Finlay Baker

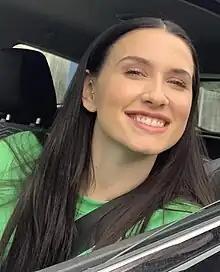
Milly Zero portrays Dotty Cotton, who Finlay bonds and has sex with.

Finlay helps Honey Mitchell (Emma Barton) when she is hassled by Mr Lister (Nick Wilton) into going on a date with him by pretending to be her boyfriend. When Honey declines a date with Finlay, he realises that her ex Billy Mitchell (Perry Fenwick) still has feelings for her and he decides to matchmake them together. Billy also helps Finlay when he decides that he wants to own food stall on the market, and Billy is impressed with Finlay's "charm and confidence" at his stall. On a night out with several residents, a spark develops between Finlay and Whitney Dean (Shona McGarty), which makes Vinny Panesar (Shiv Jalota) insecure about his own relationship with Dotty Cotton (Milly Zero). Finlay later becomes closer with Dotty after they bond over the deaths of their fathers. Dotty's boyfriend Vinny is devastated when he sees the pair having a drink together and he gets extremely jealous of their growing friendship. Consumed with jealousy, Vinny ends up punching Finlay, which makes Dotty furious with him, and she ends up going home with Finlay and having sex with him. The morning after, Bernadette Taylor (Clair Norris) and Tom "Rocky" Cotton (Brian Conley) convince Dotty to do the right thing and by being honest about what happened. A "lovesick" Vinny is devastated when Dotty tells him the truth and becomes enraged when Finlay tries to intervene.